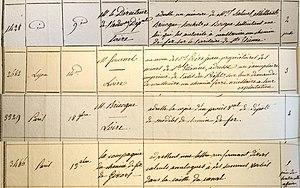
Divers enregistrements de courrier en 1821 relatifs aux chemin de fer de Saint-cyrienne à la Loire.
La Compagnie du chemin de fer de Saint-Étienne à la Loire construisit et exploita la première ligne de chemin de fer commerciale d'Europe continentale. Ouverte en 1827 entre le lieu-dit le Pont-de-l’Âne, dans l'ancienne commune d’Outre-Furan, et le port d’Andrézieux, elle précéda de quelques mois la ligne Budweis–Linz, en Bohême.